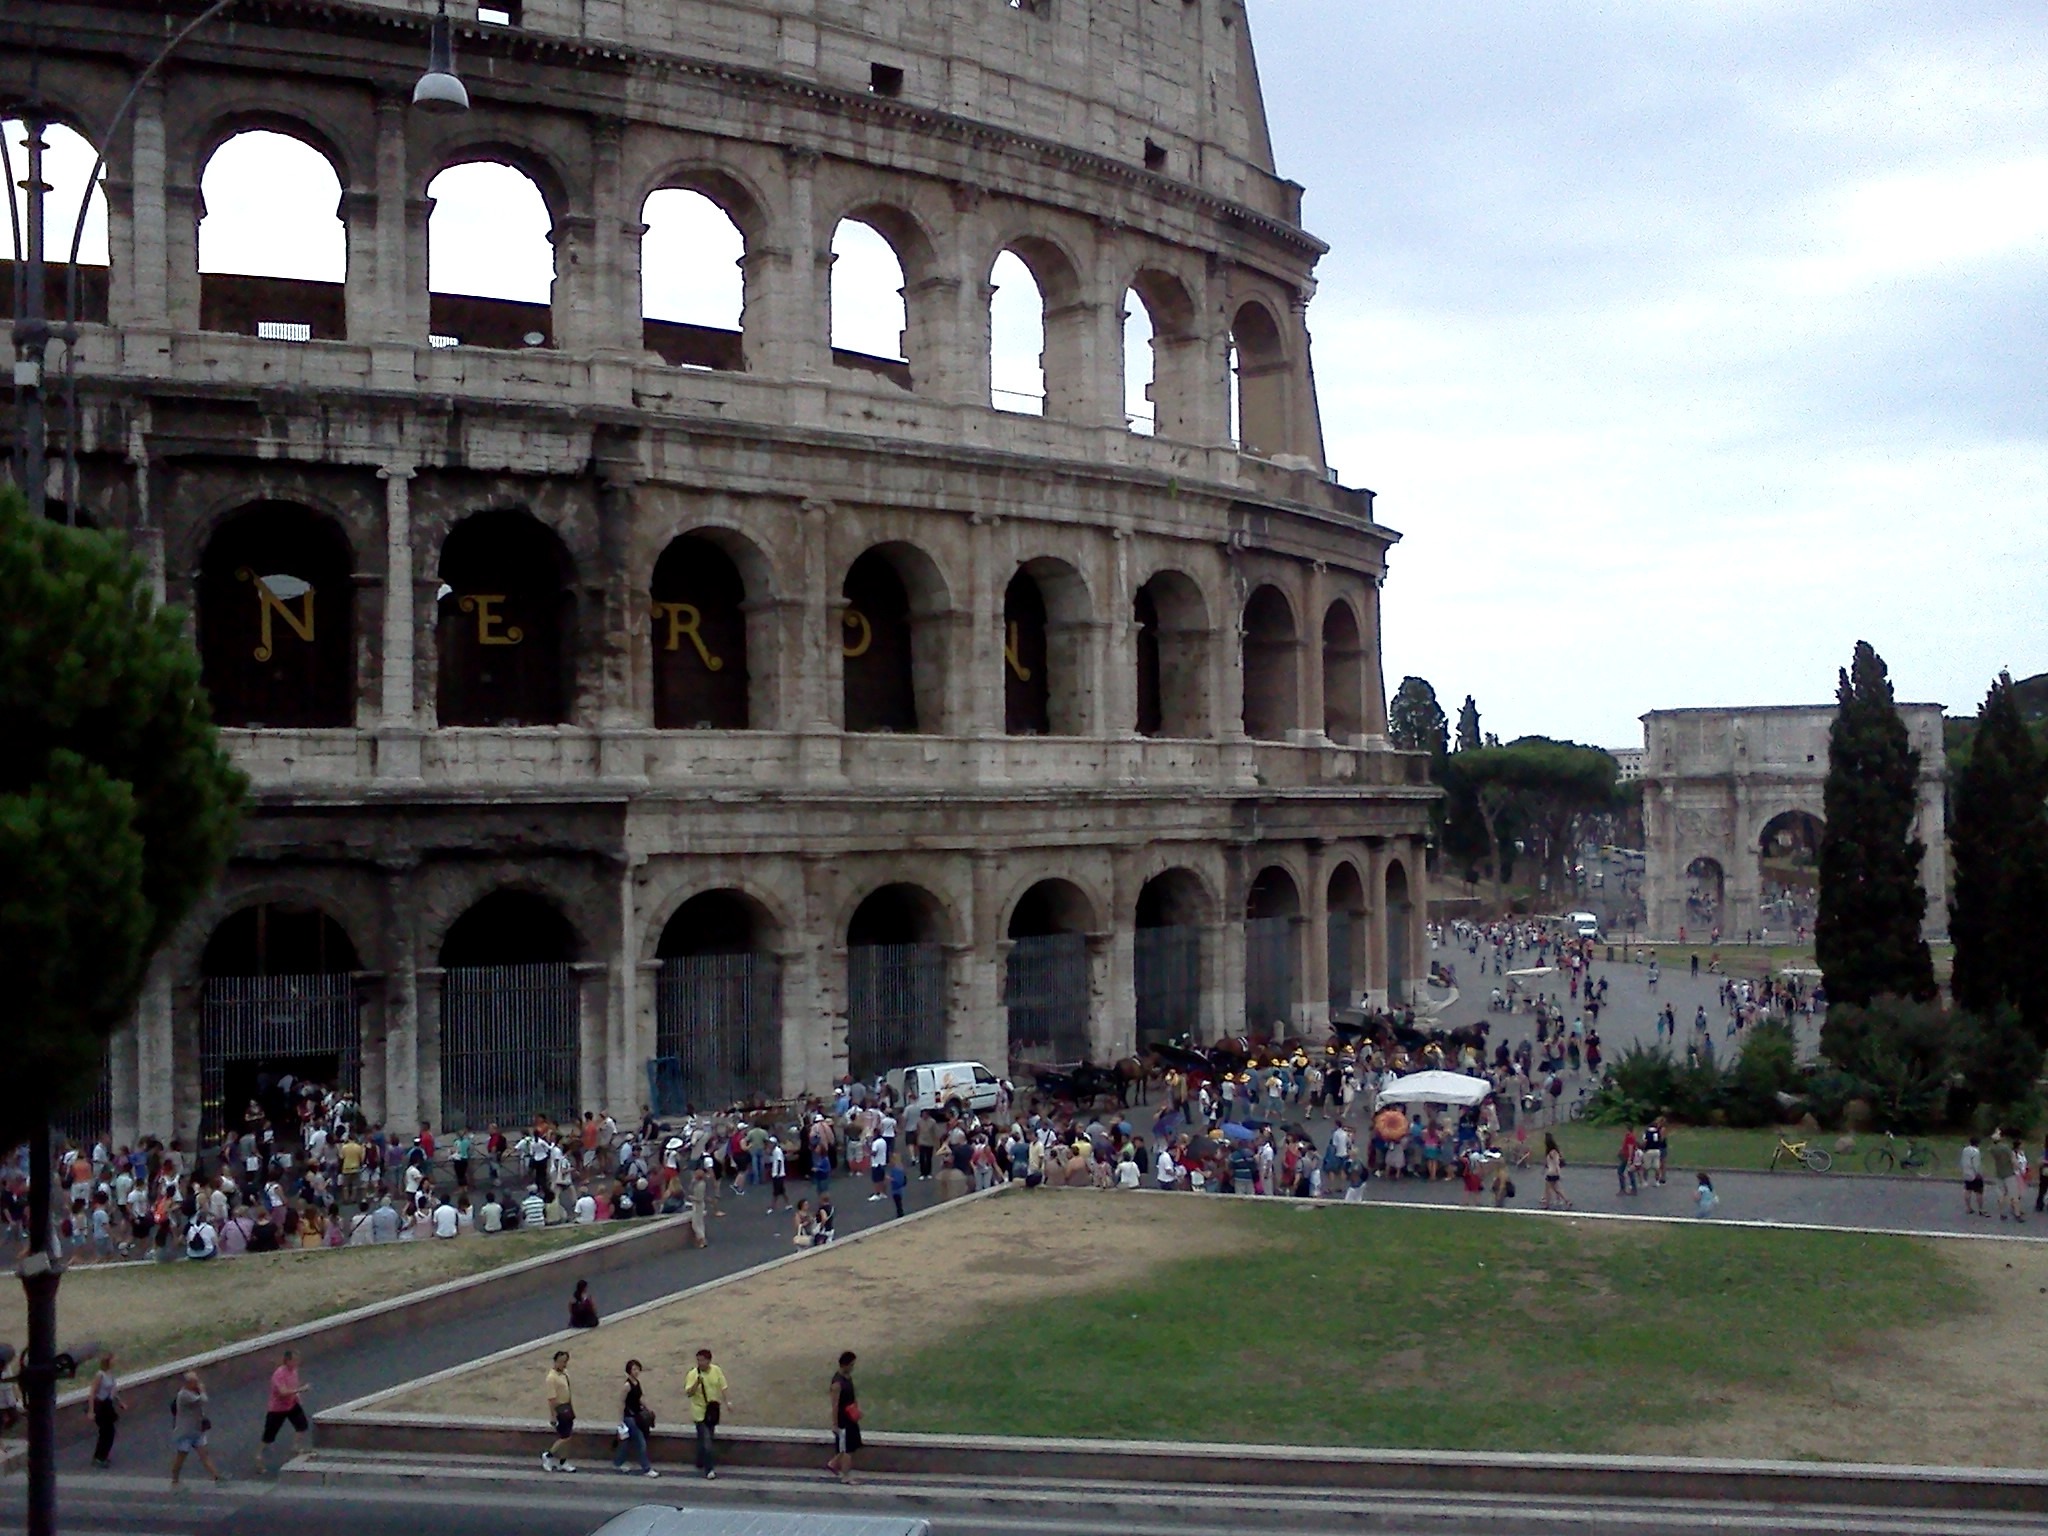
architecture, structure, palace, city, monument, arch, plaza, ancient, landmark, italy, tourism, colosseum, rome, town square, ancient rome, roma capitale, triumphal arch, ancient history, roman coliseum, human settlement, ancient roman architecture